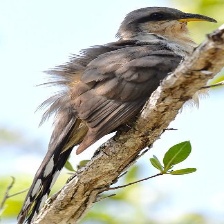
Species: MANGROVE CUCKOO
Scientific name: COCCYZUS MINOR